Gosforth Junior High Academy

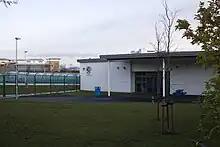
The Key Stage 2 entrance of the 2011 buildings of Gosforth Junior High Academy. A section of the 1930s buildings can still be seen in the middle-right. The Virgin Money banking headquarters can be seen in the background.

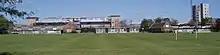
The former Gosforth West Middle School buildings are in the foreground, and the headquarters of the Northern Rock bank in the background.

As of 2011 Gosforth Junior High is using a new building; this followed East and Central's moves to new facilities. Previously the school had been using the 1930s building as well as some temporary buildings, and the new building was a part of the "Building Schools for the Future" Initiative. A new building is currently being developed.